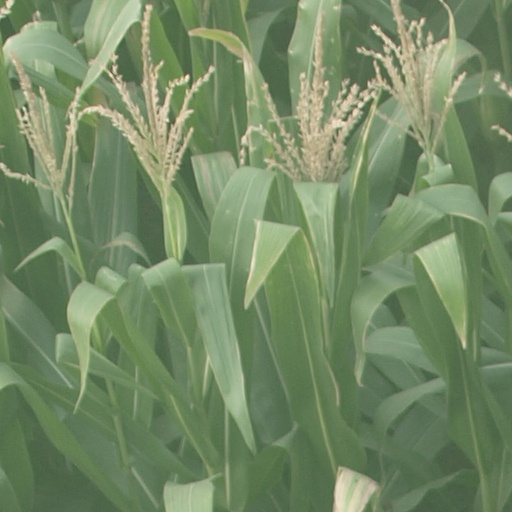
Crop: maize; corn